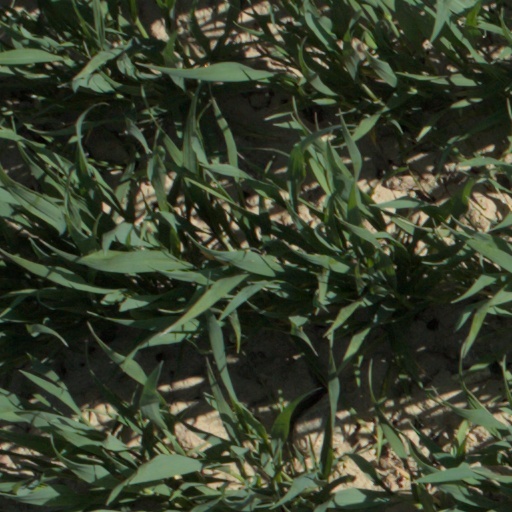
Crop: wheat